Whitmore Lake Public Schools

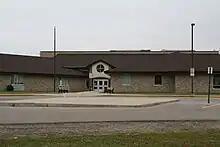
Whitmore Lake Elementary School

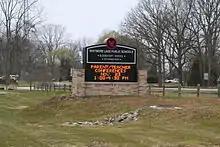
Whitmore Lake Elementary School (sign)

The first graduating class from Whitmore Lake High School was not until after 1950, due to the fact that there was not a high school built at the same time that the rest of the district was established. The new high school was completed in 2006, becoming the first "green" (environmentally friendly) building of the school district. The current high school is located at 7430 Whitmore Lake Road. The high school participates in a program called the Early College Alliance (ECA). In 2007, there were 417 students enrolled at the high school. 202 (48.4%) of these students were female. The male population was made up of 215 students (51.6%). The ninth grade consisted of 124 students (29.7% of students). The tenth grade contained 119 students (28.5% of students). The eleventh grade was made up of 84 students (20.1% of students). The twelfth grade included 90 students (21.6% of students).